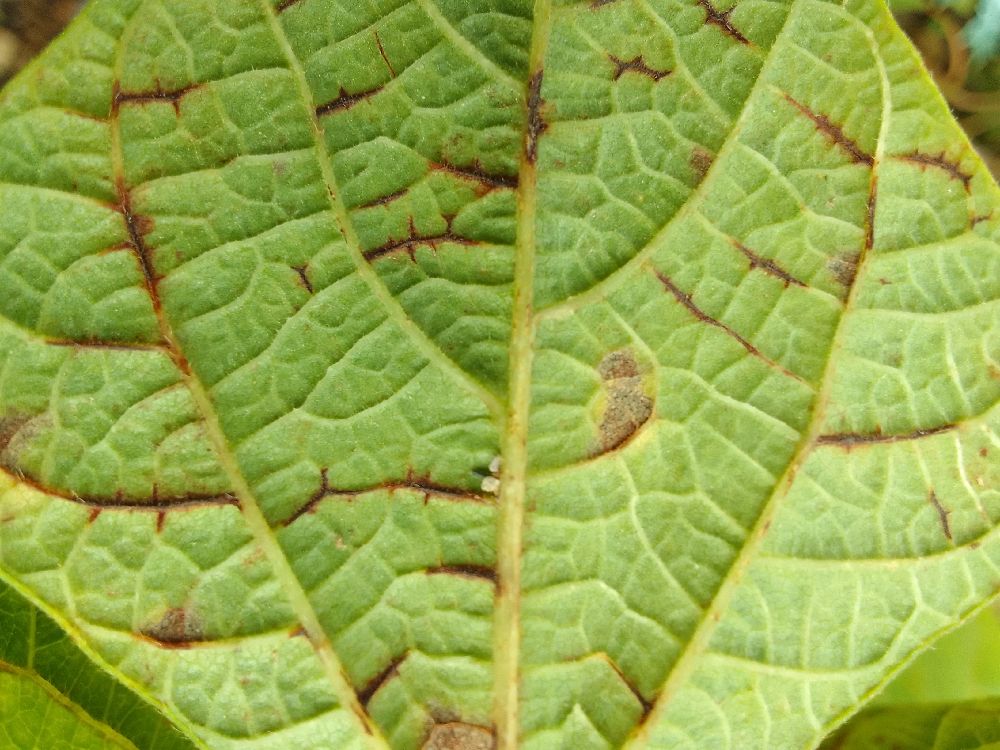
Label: anthracnose